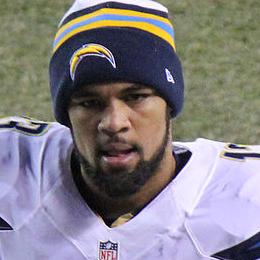
Age: 20